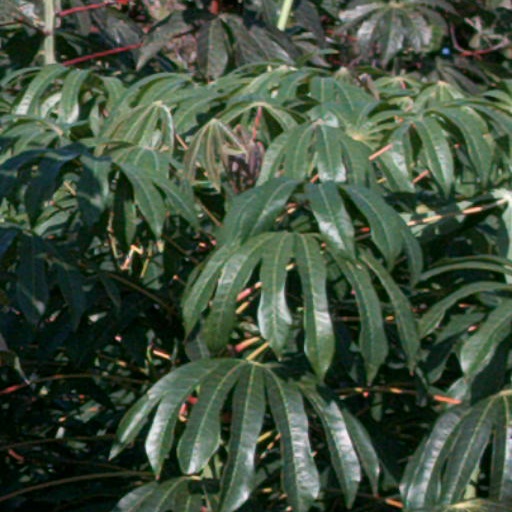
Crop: cassava